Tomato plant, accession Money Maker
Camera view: tilt-top (135 deg); turntable rotation: 60 degrees
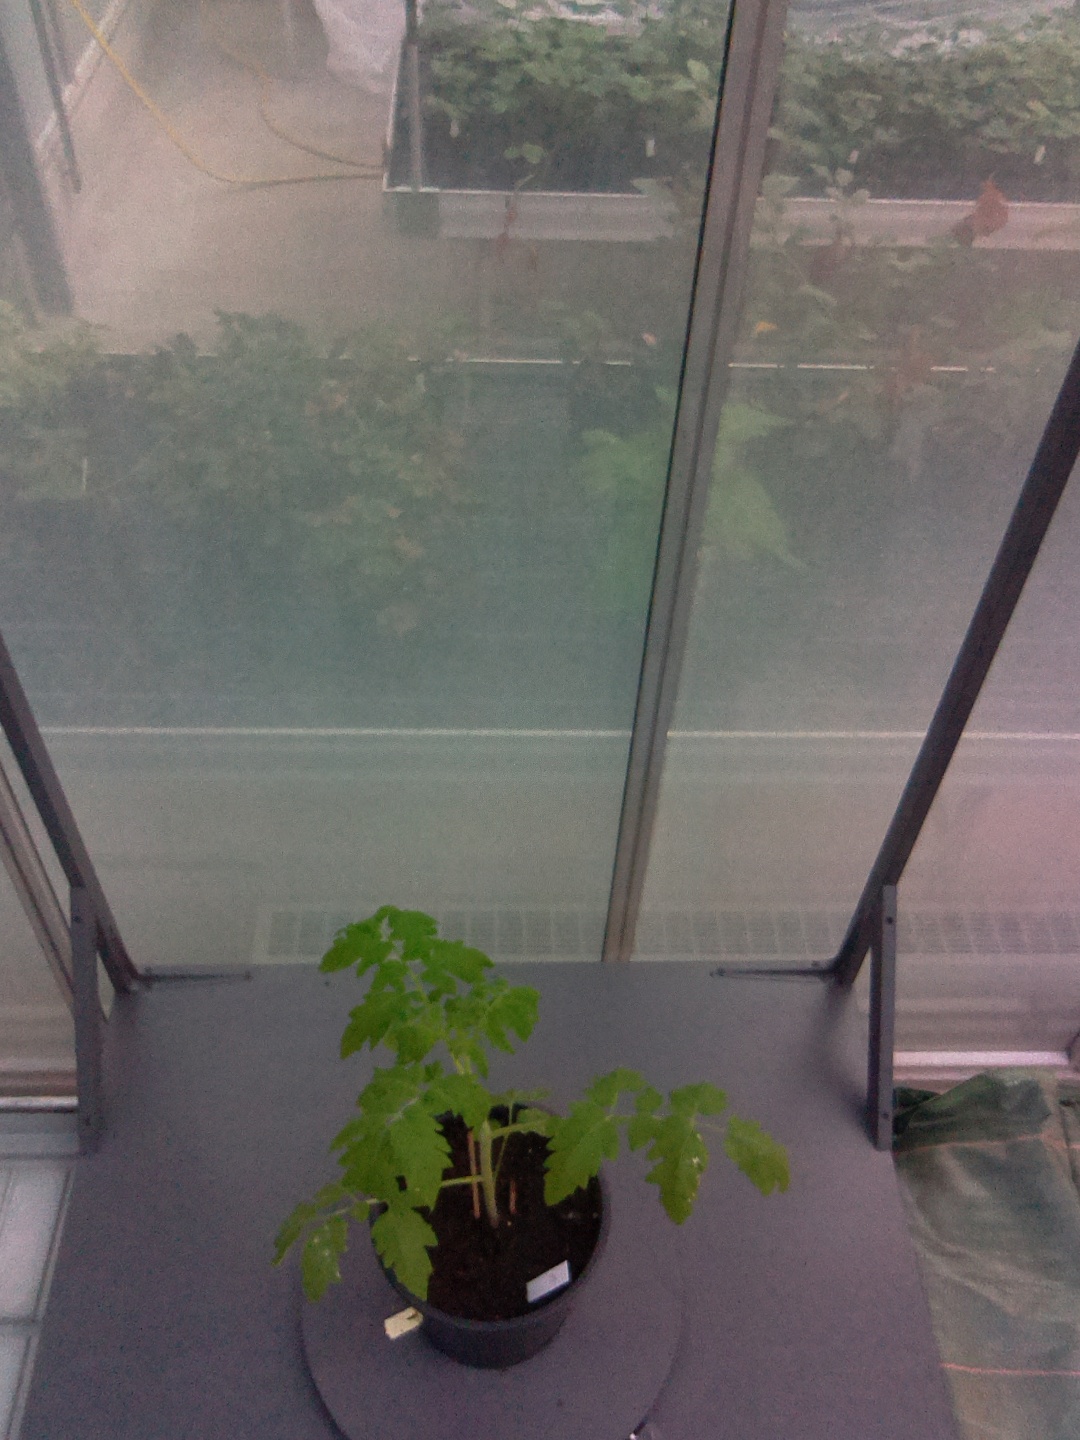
BBCH growth stage 13: 6 of true leaves visible